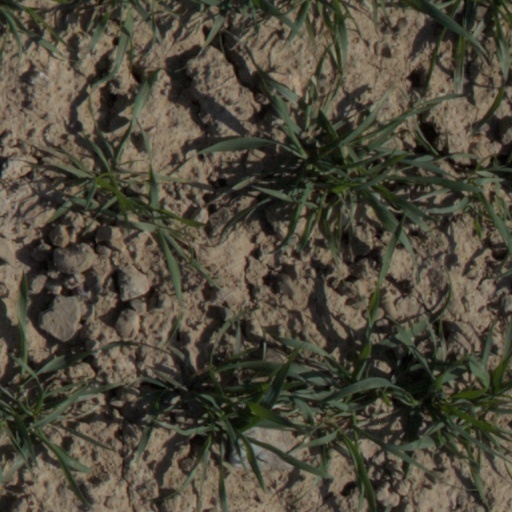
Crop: wheat